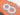
Number: 8